Photographic filter

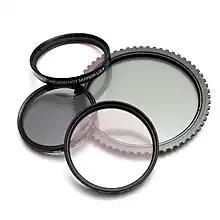
Four photographic filters (clockwise from top-left): an infrared hot mirror filter, a polarizing filter, and a UV filter. The larger filter is a polarizer for Cokin-style filter mounts.

In photography and cinematography, a filter is a camera accessory consisting of an optical filter that can be inserted into the optical path. The filter can be of a square or oblong shape and mounted in a holder accessory, or, more commonly, a glass or plastic disk in a metal or plastic ring frame, which can be screwed into the front of or clipped onto the camera lens.